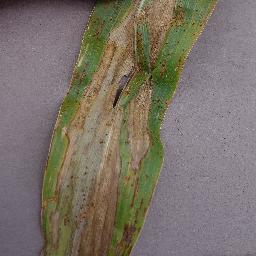
Label: Corn___Northern_Leaf_Blight